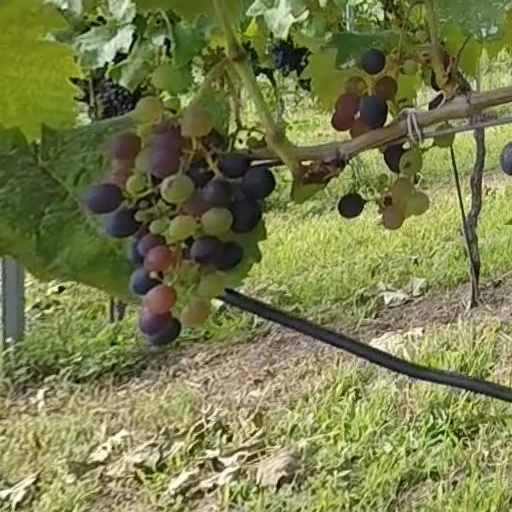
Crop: grape